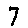
Label: 7